Timu Forest

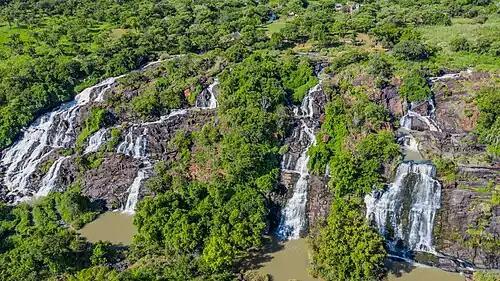
Aruu falls which originates from Timu forset

Timu Forest also known as Timu Central Forest Reserve, is a forested area located in Kaabong District, Northern Region, Uganda. The forest consists of Tropical savanna and has an elevation of 1,786 metres. It is located in the remote area of Kotide. Timu Forest is among the other sites proposed for nomination by UNESCO. The forest is known because Aruu Falls originated from it in Kaabong. The forest reserve borders Kidepo Valley National Park.